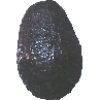
Label: avocado